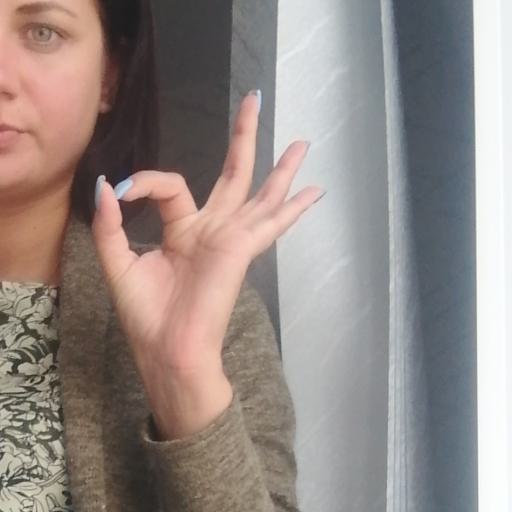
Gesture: ok